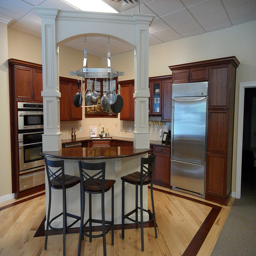
A center island in a kitchen surrounded by stools.
The view of a large kitchen with a breakfast bar and stools.
A kitchen and dining room with bar seating.
A modern kitchen with cherry cabinets, an island bar and silver appliances.
A kitchen with three bar stools and stainless steel appliances.